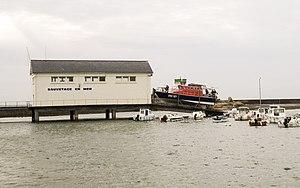
Bâtiment de la Société nationale de sauvetage en mer à Trévignon
Trégunc [tʁegœ̃] est une commune du département du Finistère, dans la région Bretagne, en France. C'est l'une des communes les plus étendues du Finistère, qui regroupe de nombreux villages ou hameaux. On peut mentionner plusieurs plages de sable fin, une zone naturelle protégée pour la faune et la flore autour des marais de Trévignon.
La Société nationale de sauvetage en mer est une association française, reconnue d'utilité publique. Elle a pour vocation de secourir bénévolement et gratuitement les vies humaines en danger, en mer.